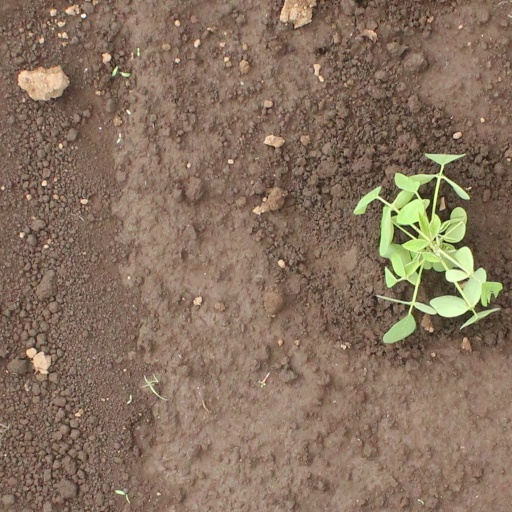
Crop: soybean